Timothy Britten

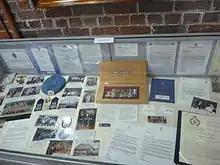
The Tim Britten exhibit at the Maryborough Military and Colonial Museum.

Britten was awarded the Cross of Valour on 17 October 2003, and was presented the medal by the then Governor-General of Australia, Major General Michael Jeffery.